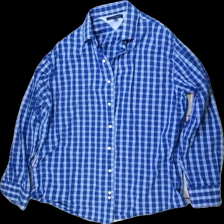
View: front
Type: Shirt
Category: Men
Brand: Not in the list
Brand text on label: Tommy Hilfinger
Colors: Blue, White
Material: 100% cotton
Pattern: Checkered print
Cut: Regular
Size: 34
Season: All
Price range: 50-100
Recommended usage: Reuse